Rosary and scapular

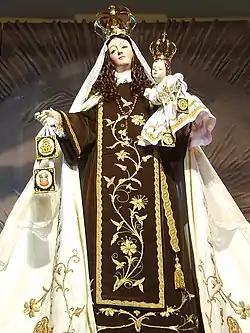

The rosary and the scapular are viewed as devotional elements of Catholicism. However, although many of the faithful choose to pray the rosary and wear the scapular, the linking of the rosary and the scapular is not formally reflected in church doctrine.